William Randolph Hearst

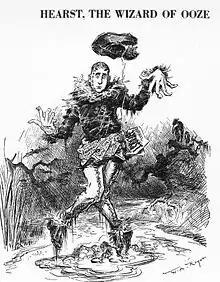
Cartoonist William Allen Rogers utilizing the political uses of Oz, depicting Hearst as the Scarecrow stuck in his own oozy mud in a 1906 edition of "Harper's Weekly"

The "New York Journal" and its chief rival, the "New York World", mastered a style of popular journalism that came to be derided as "yellow journalism", so named after Outcault's Yellow Kid comic. Pulitzer's "World" had pushed the boundaries of mass appeal for newspapers through bold headlines, aggressive news gathering, generous use of cartoons and illustrations, populist politics, progressive crusades, an exuberant public spirit and dramatic crime and human-interest stories. Hearst's "Journal" used the same recipe for success, forcing Pulitzer to drop the price of the "World" from two cents to a penny. Soon the two papers were locked in a fierce, often spiteful competition for readers in which both papers spent large sums of money and saw huge gains in circulation.